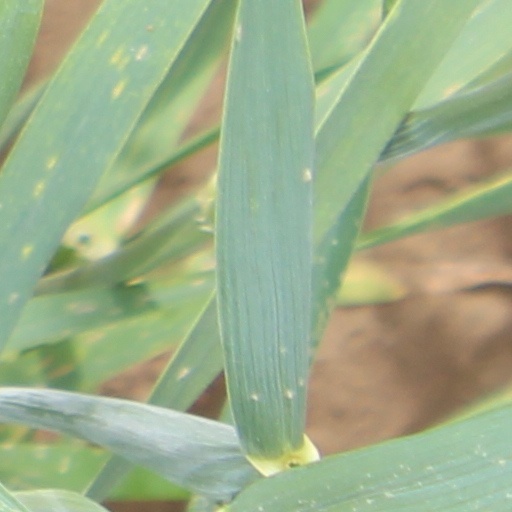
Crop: wheat